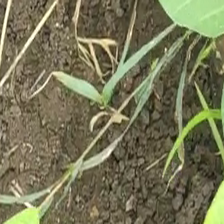
Weed species: Harali_(Cynodon_dactylon)